Saankal

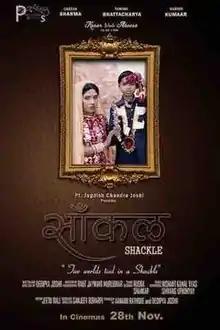
Theatrical release poster

Saankal is a 2015 Indian Hindi-language drama and social problem film written and directed by Dedipya Joshii. The film stars Chetan Sharma, Tanima Bhattacharya, Harish Kumar, Jagat Singh, Samarth Shandilya and Milind Gunaji. It focuses on the impact of forced marriage traditions prevalent within rural Indian communities. The film was released in August 2015 and went on to win numerous awards, including Best Female Lead and Best Foreign Film at the 20th Indie Gathering Film Festival.